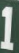
Number: 1